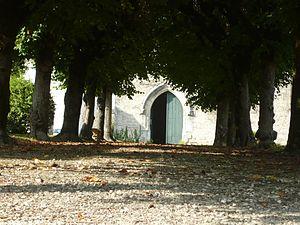
Allée ombragée de la Place de l'église Saint-Benoît de Migré (17)
Migré est une commune du sud-ouest de la France située dans le département de la Charente-Maritime. Ses habitants sont appelés les Migréens et les Migréennes.